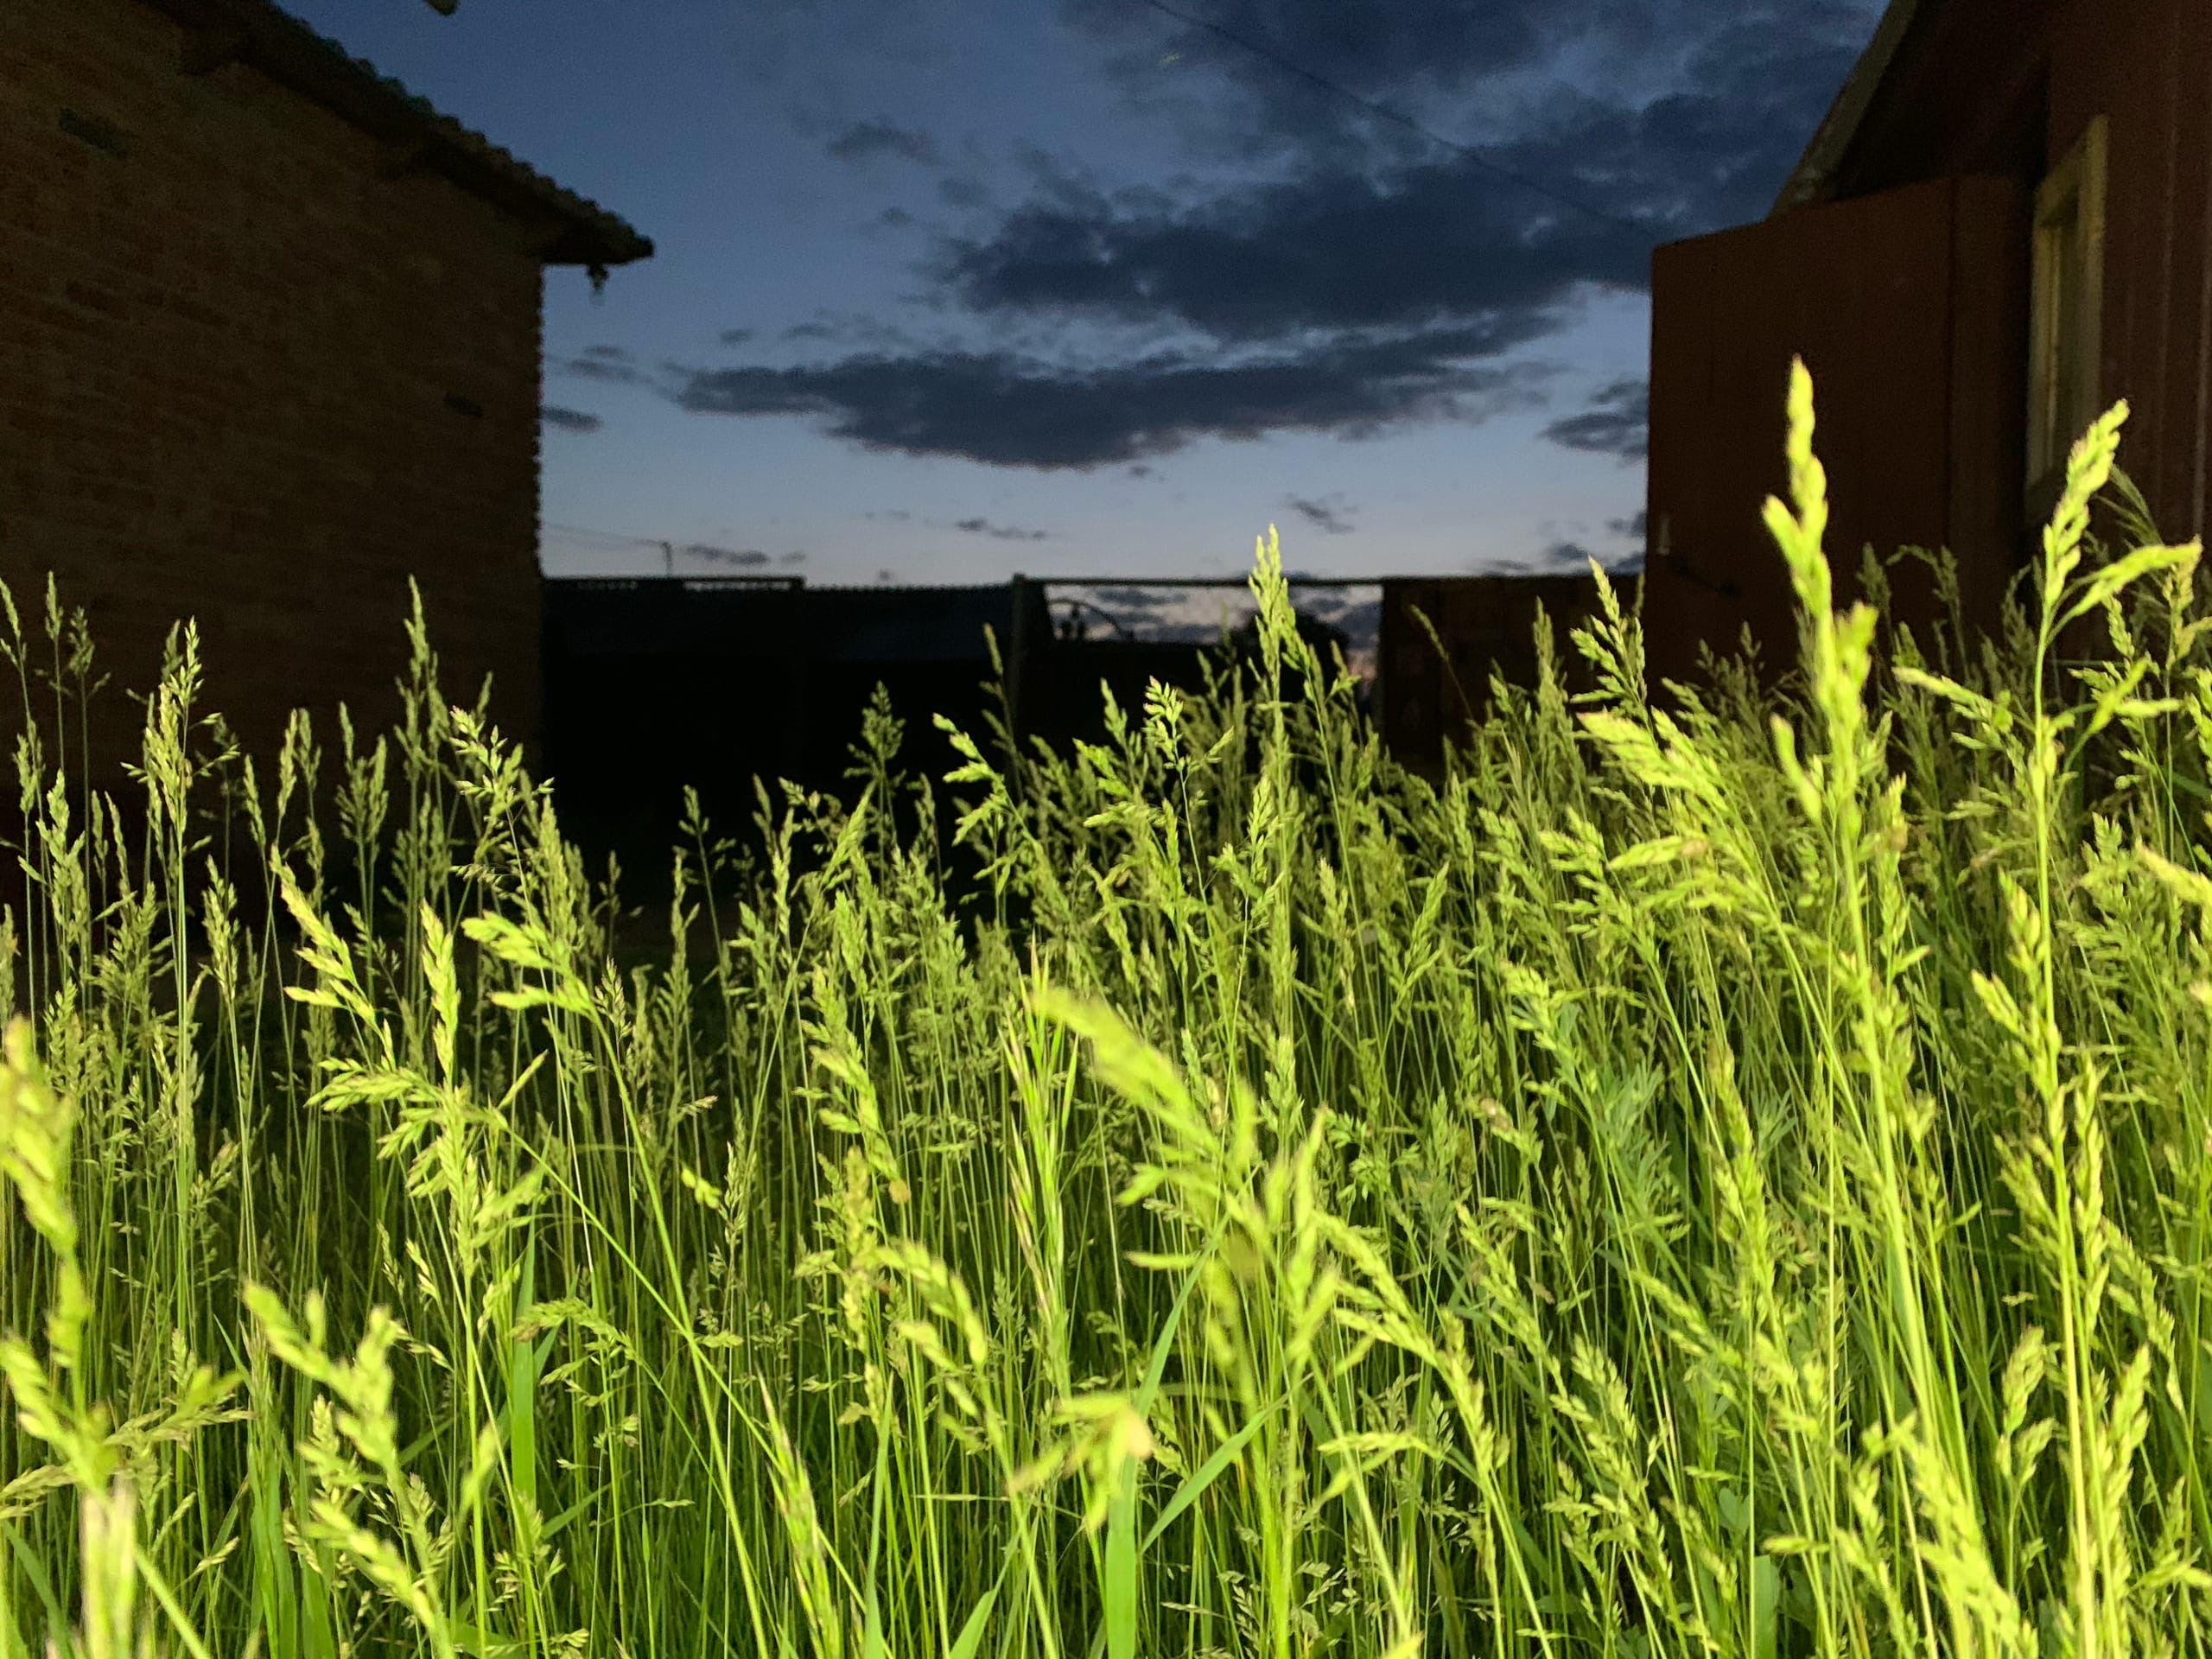
grass, agriculture, land lot, paddy field, grass family, flowering plant, grassland, farm, rural area, crop, field, meadow, prairie, plantation, cash crop, poales, herbaceous plant, perennial plant, animal feed, hierochloe, sedge family